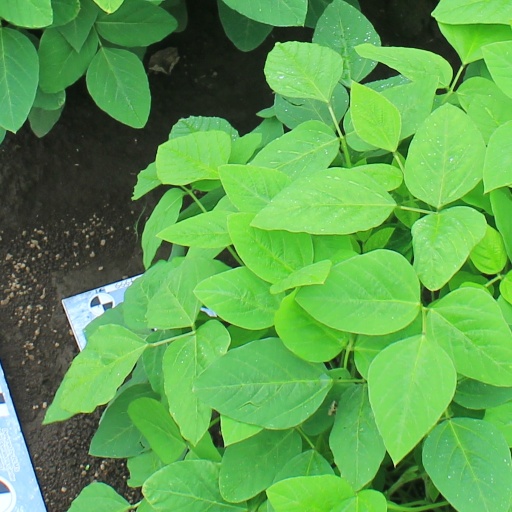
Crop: soybean